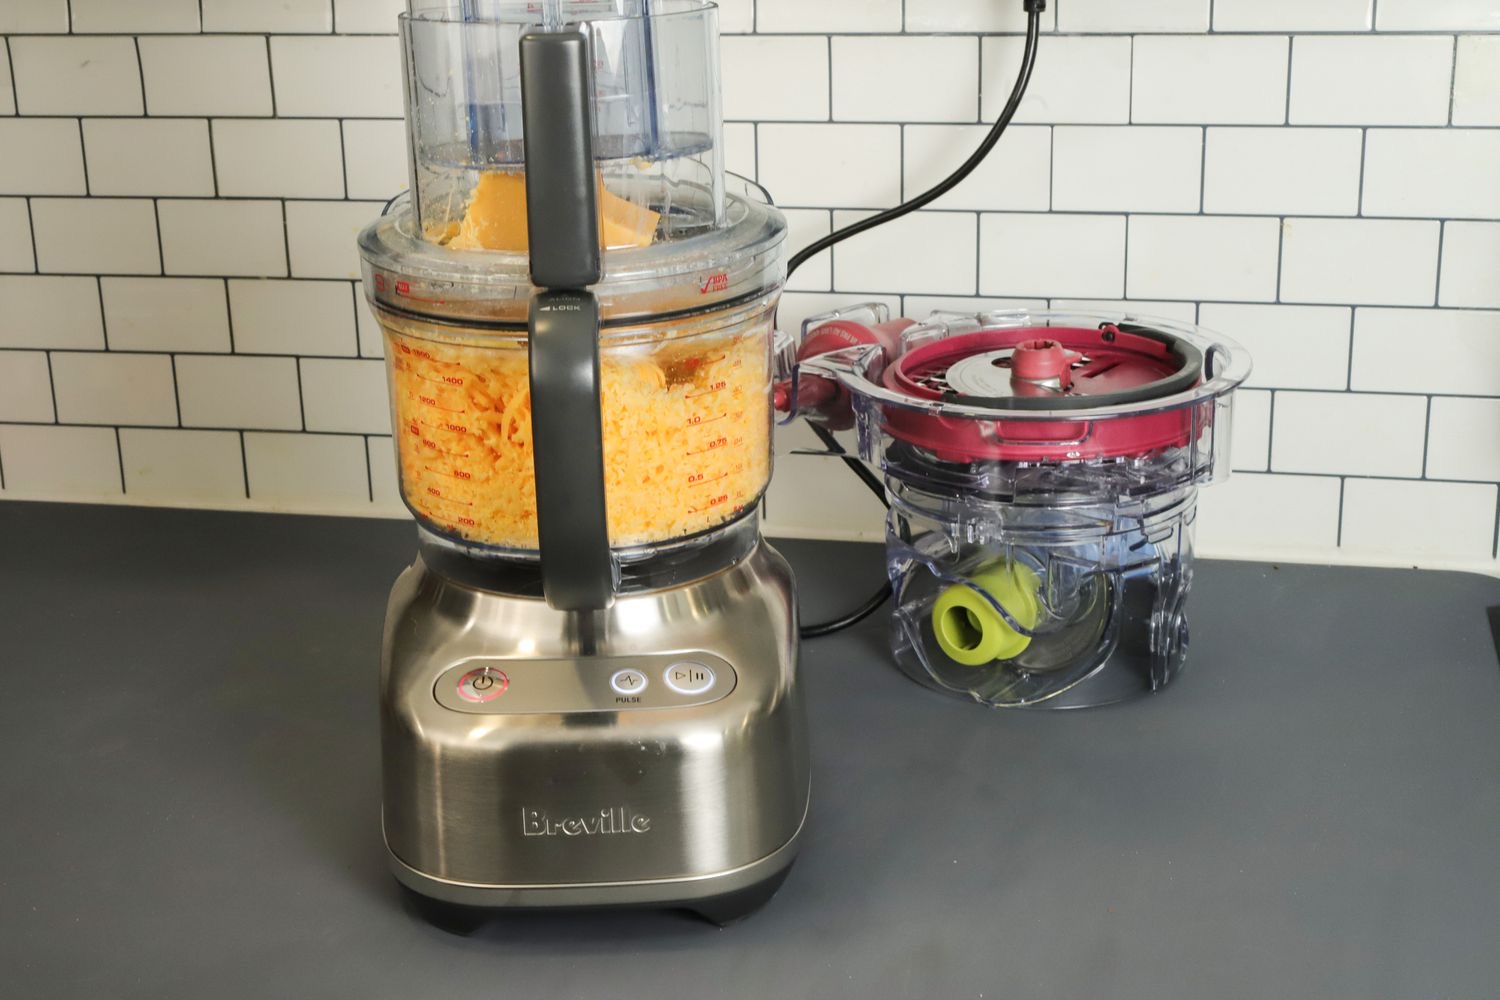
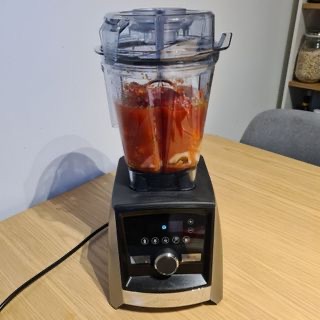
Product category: items_blender
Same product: no